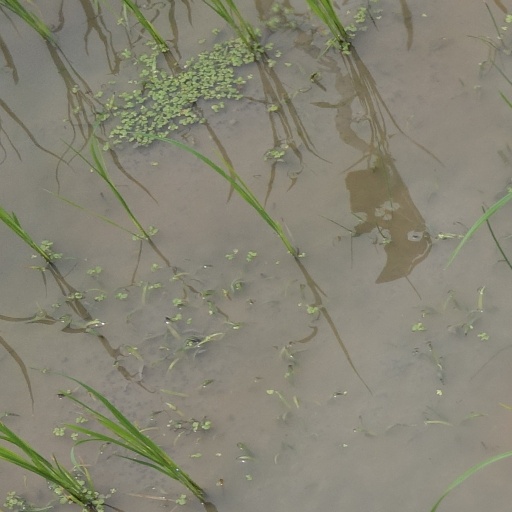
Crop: rice